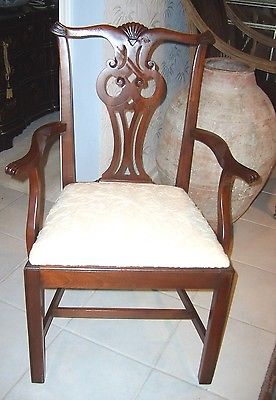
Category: chair